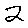
Label: 2